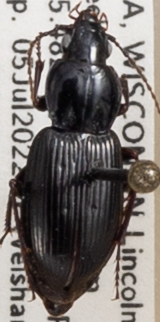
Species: Pterostichus mutus
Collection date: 2022-07-05
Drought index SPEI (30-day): -1.45
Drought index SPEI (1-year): -0.024
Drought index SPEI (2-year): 0.142